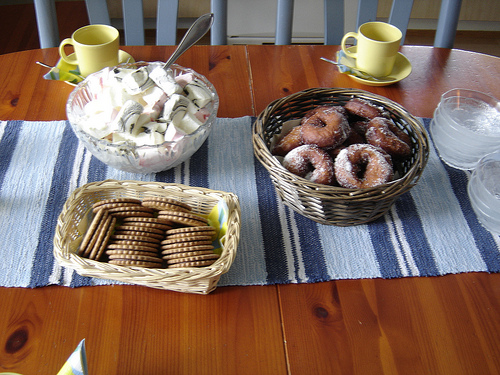
question: 机は何色ですか
answer: 茶色

question: 机はどんな素材でできていますか
answer: 木

question: マグカップはいくつありますか
answer: ２つ

question: マグカップは何色ですか
answer: 黄色

question: 椅子はいくつありますか
answer: ２つ

question: 椅子は何色ですか
answer: グレー

question: 黄色い皿はいくつありますか
answer: ２つ

question: ドーナツの入ったかごはいくつありますか
answer: １つ